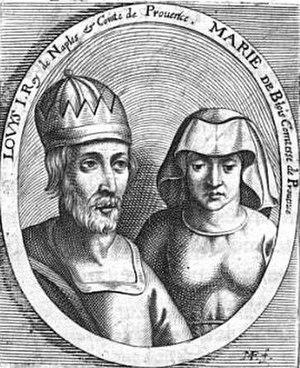
Le titre de duchesse de Calabre était le titre traditionnel de l'épouse de l'héritier du royaume de Naples à partir de l'avènement de Robert Ier de Naples. Il a également été adopté au lieu du titre royal par les chefs des maisons qui avaient autrefois revendiqué le royaume de Naples.
Pertuis est une commune française située dans le département de Vaucluse, en région Provence-Alpes-Côte d'Azur. Elle est longée au sud par la Durance, qui après avoir servi de limite entre le comté de Provence et le comté de Forcalquier, sert aujourd'hui de limite entre les départements de Vaucluse et des Bouches-du-Rhône.